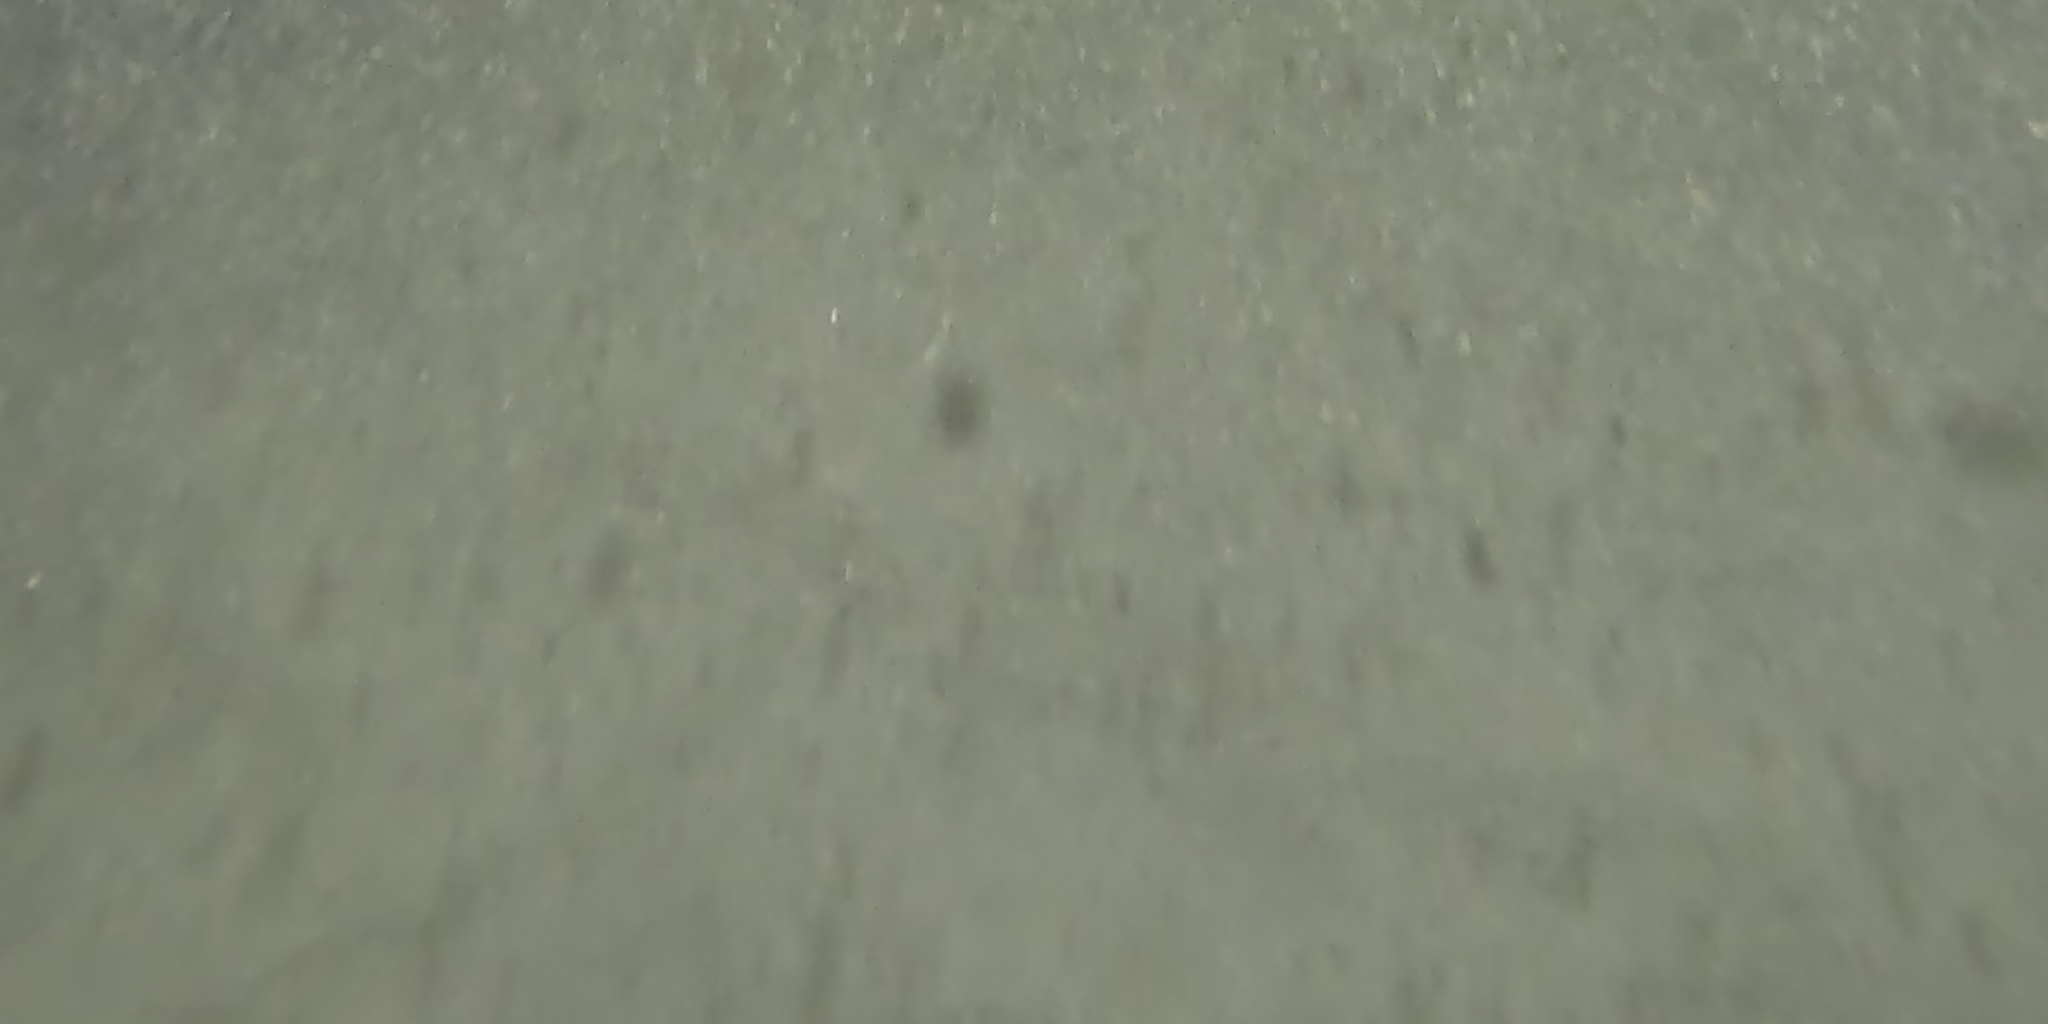
Seabed habitat: sand